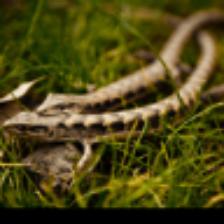
Label: NonHuman